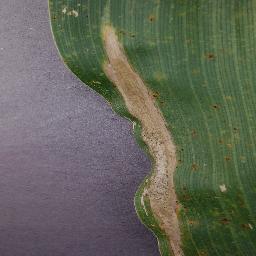
Label: Corn_(Maize)___Northern_Leaf_Blight